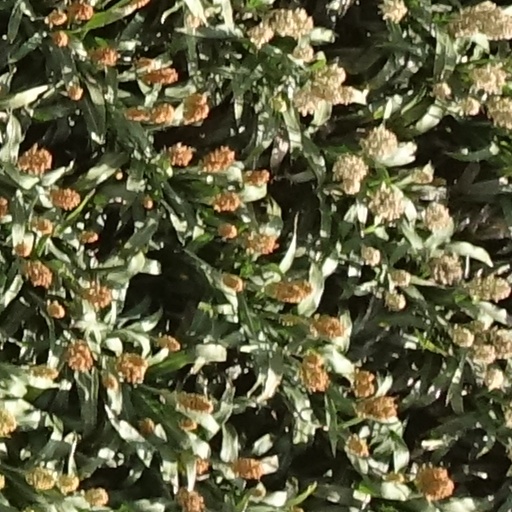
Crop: sorghum